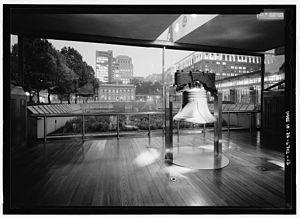
La Liberty Bell est un symbole de l'indépendance américaine situé à Philadelphie en Pennsylvanie. Anciennement située dans le clocher de la Pennsylvania State House, la cloche fut commandée à la société londonienne Lester et Pack en 1752. Elle porte l'inscription tirée du Lévitique 25:10, Proclaim LIBERTY throughout all the land unto all the inhabitants thereof. La cloche fut fêlée après sa première utilisation à son arrivée à Philadelphie et fut réparée sans succès par deux artisans locaux John Pass et John Stow dont les noms figurent sur la cloche. La Liberty Bell servait initialement à marquer l'ouverture des sessions parlementaires et à annoncer des rassemblements publics et des proclamations.